British Entomology

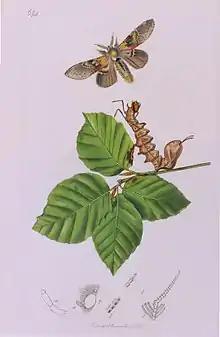
Proof impression: Plate 674, lobster moth, "Stauropus fagi"

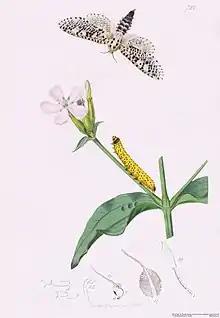
Proof impression: Plate 722, wood leopard moth, "Zeuzera aescult"

The work comprises 771 hand-coloured, copper-plate engravings, each 8 by inches (20×14 cm), together with two or more pages of text. The work was issued in monthly parts over 16 years, each part comprising three or more (usually four) plates. Plates were initially printed on James Whatman's Turkey Mill paper and then (circa 1832) on Rye Mill paper. Colouring was almost exclusively by Joseph Standish and his family.